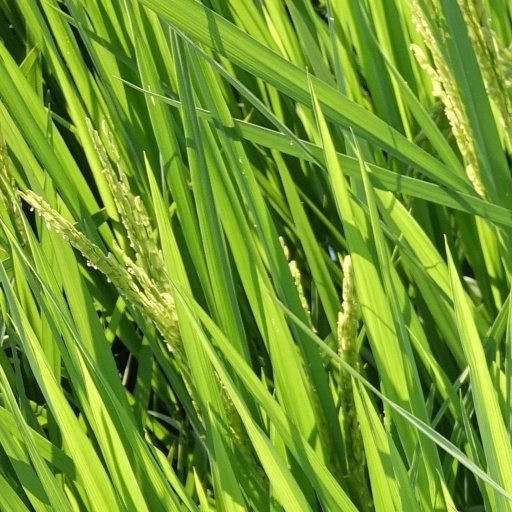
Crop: rice